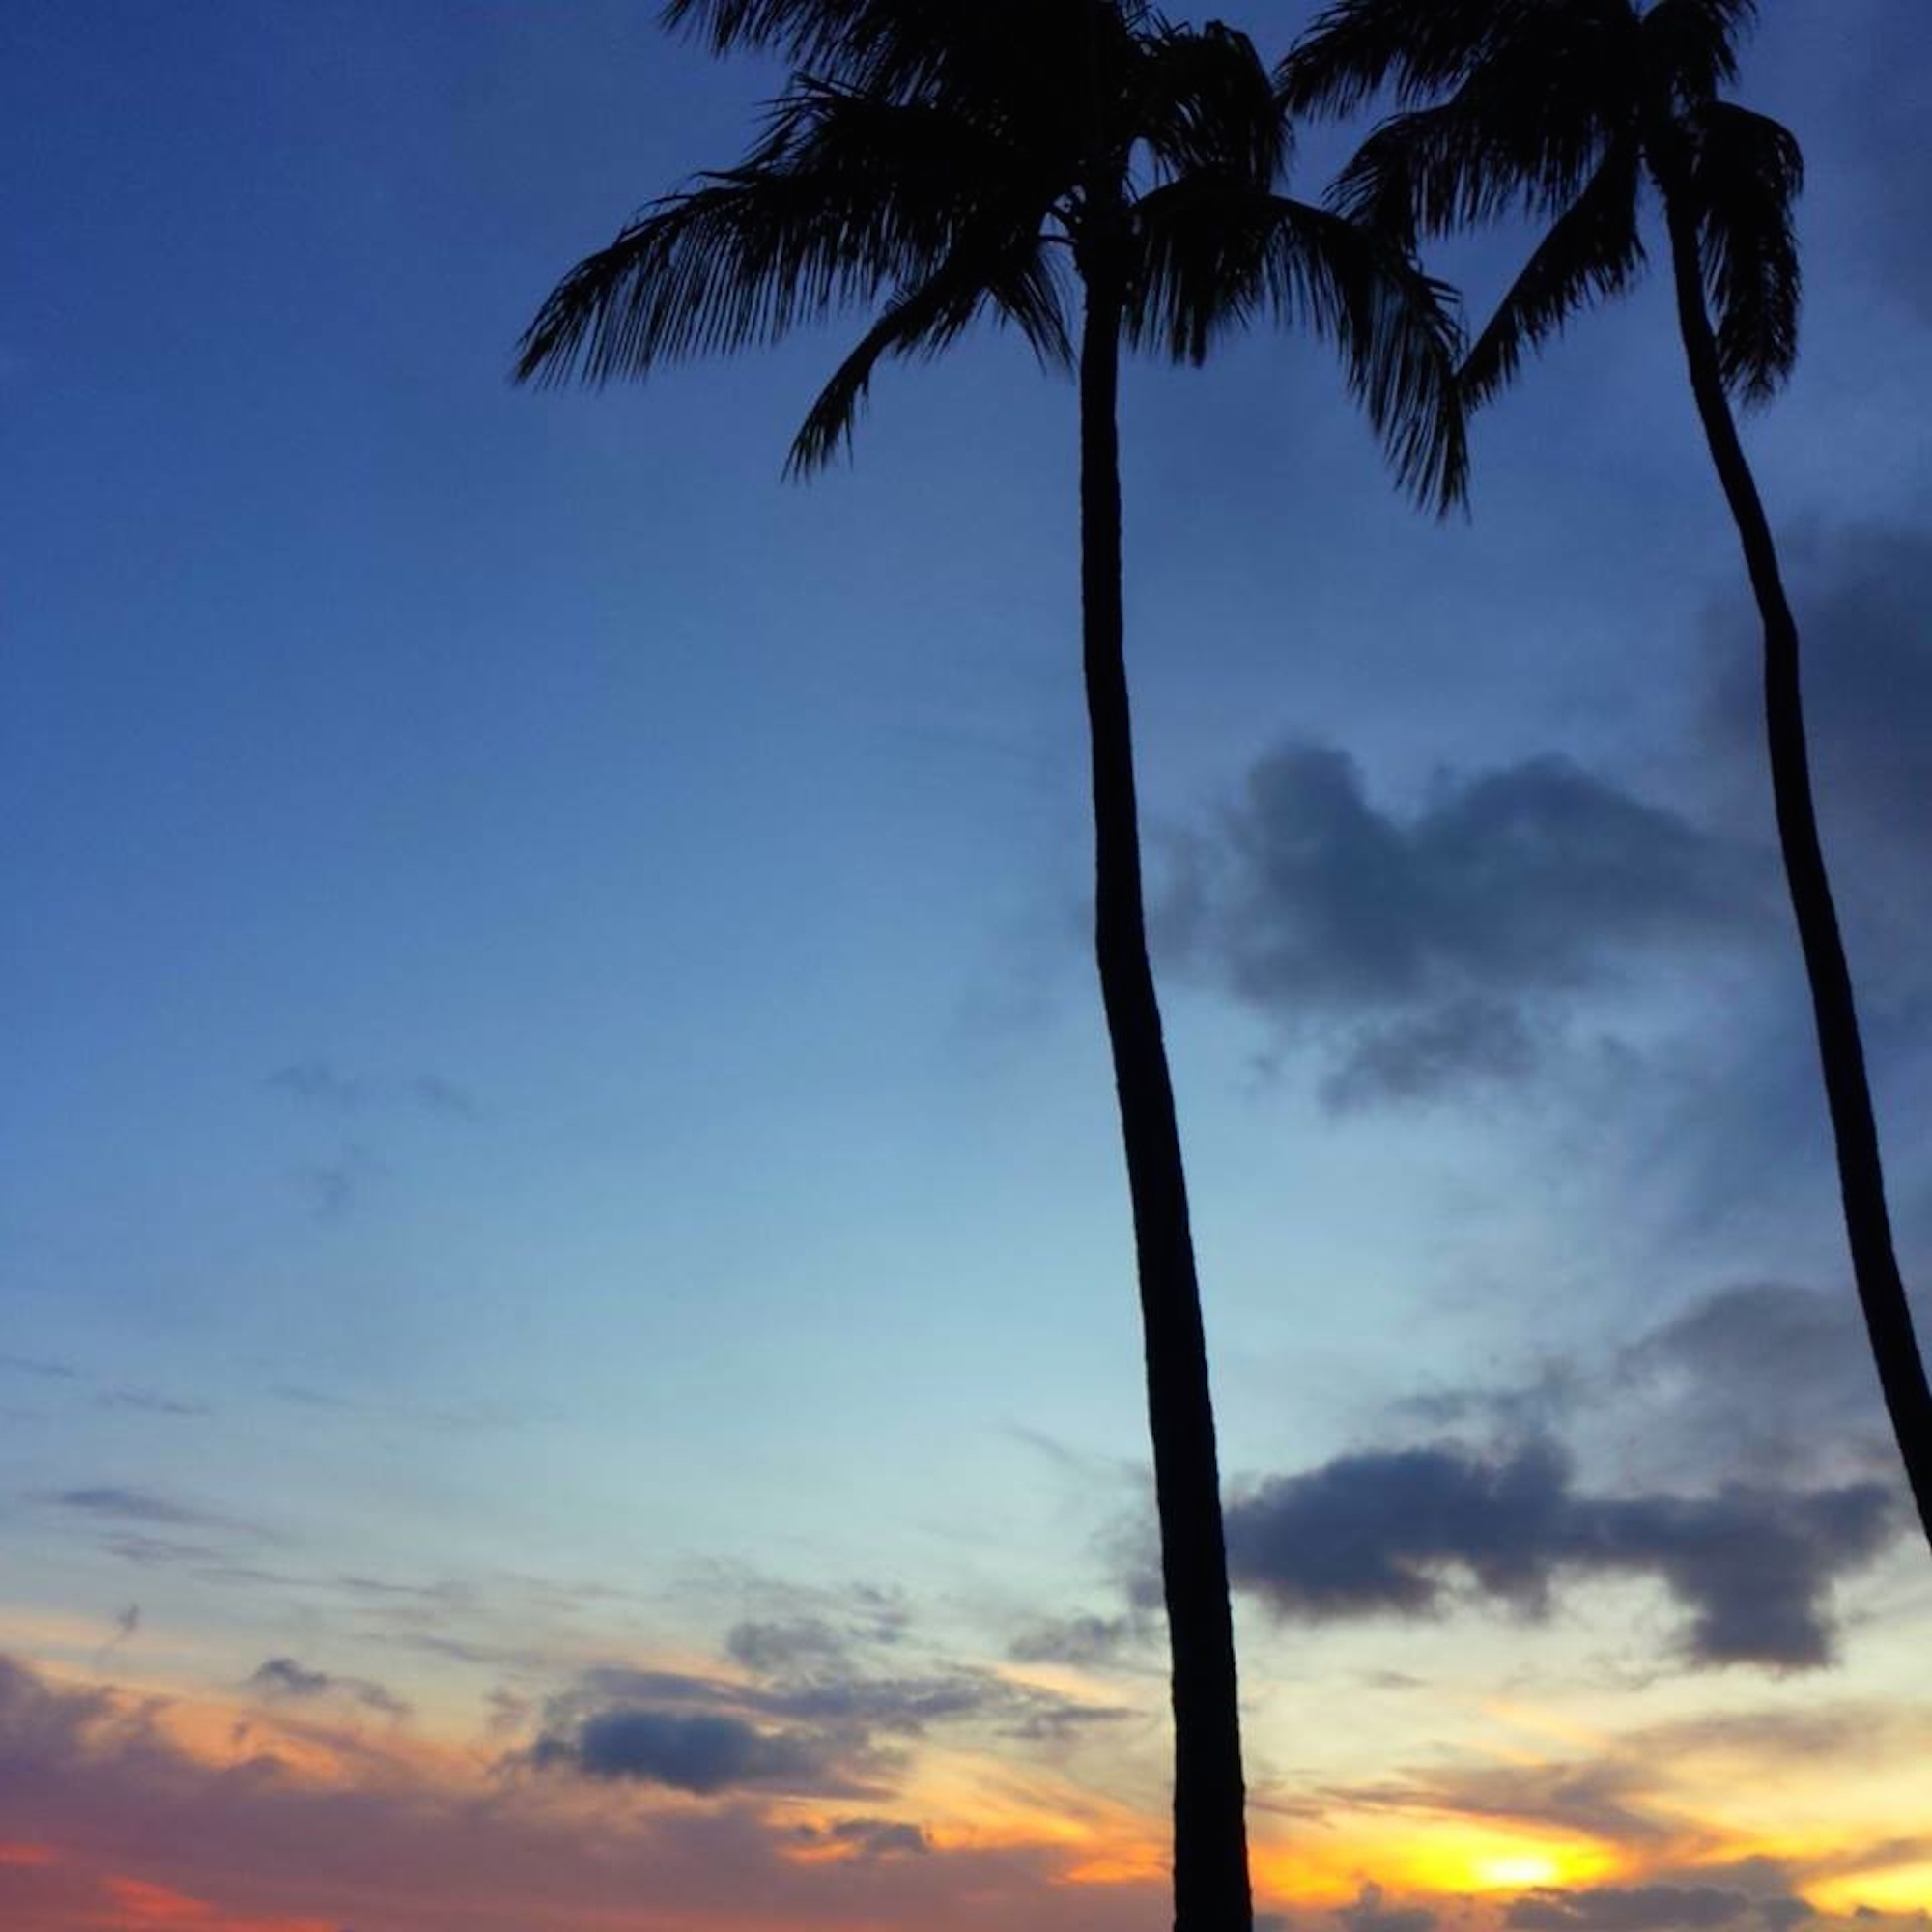
sea, tree, horizon, cloud, plant, sky, sun, sunrise, sunset, sunlight, morning, wind, dawn, atmosphere, dusk, evening, palm, tropical, island, hawaii, woody plant, arecales, palm family